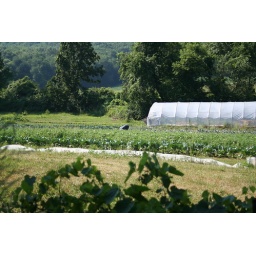
Kristen out standing in the field